Nicola Cosentino

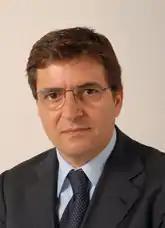
Cosentino in 2006

Nicola Cosentino (born 2 January 1959) is an Italian politician. Nicknamed "Nick 'o mericano", he was a member of the Chamber of Deputies from 9 May 1996 to 14 March 2013 for Forza Italia and The People of Freedom in four legislatures, as well as undersecretary of state at the Ministry of Economy and Finance from 12 May 2008 to 14 July 2010 in the fourth Berlusconi government. In 2023, Italy's Supreme Court of Cassation confirmed his conviction for external complicity in mafia association.